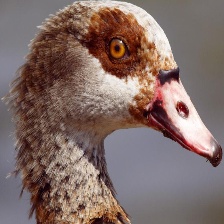
Species: EGYPTIAN GOOSE
Scientific name: ALOPOCHEN AEGYPTIACA
ImageNet parent category: goose